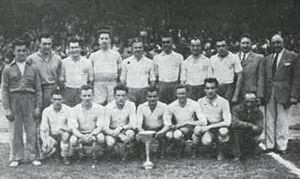
Équipe du Stade béthunois vainqueur du Championnat de France amateurs
Le championnat de France amateurs de football 1948-1949 est la onzième édition du championnat de France amateur, organisé par la Fédération française de football.